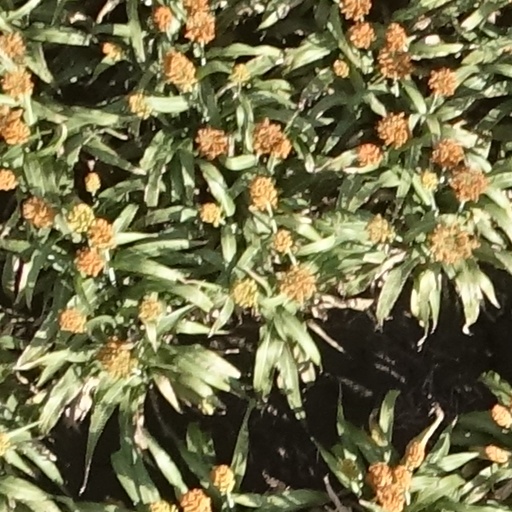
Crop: sorghum